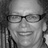
Emotion: happy